Revolutionary Armed Forces of Colombia

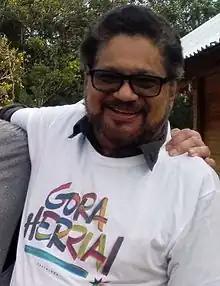
Former second-in-command FARC leader, Iván Márquez, who called for renewed actions against the Colombian government

In a video published on 29 August 2019, former second-in-command FARC leader Iván Márquez announced his return to arms in the name of the guerrilla movement. Márquez denounced that the Government did not comply with its part of the Havana accord, with 667 local activists and 150 former guerrillas killed since the peace accord was signed. This position was criticized by former FARC supreme leader Rodrigo Londoño, who assured that his party remains committed to peace agreements and that "[m]ore than 90 percent of former FARC guerrillas remain committed to the peace process". Londoño also criticized Márquez, stating that the majority of former guerrillas killed were FARC dissidents who continued armed actions.